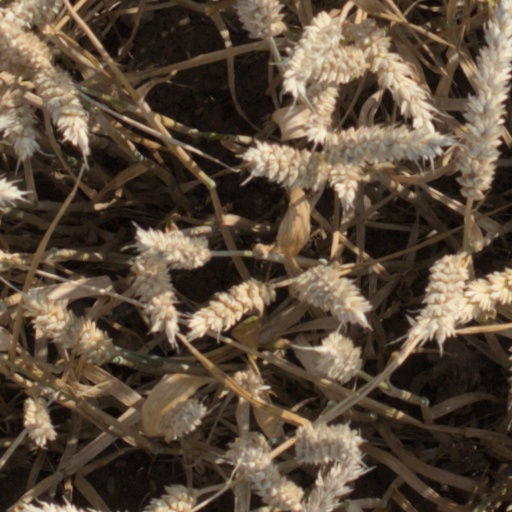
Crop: wheat